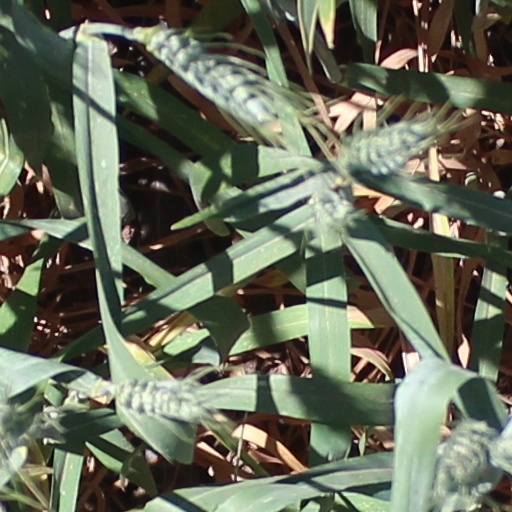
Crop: wheat